John Greene (settler)

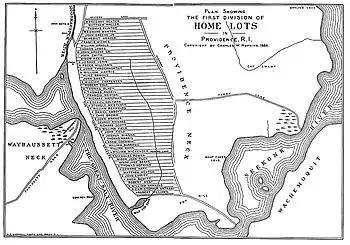
Town layout of Providence with Greene, Jr.'s lot fifth from the top and Greene, Sr.'s lot tenth from the top.

Greene was consistently resistant to the Puritan authority of the Massachusetts Bay Colony, and he moved to Providence with Roger Williams within a year or two of his arrival in New England. He used this sanctuary to write haranguing letters to Massachusetts, speaking contemptuously of the magistrates, and he was fined 20 pounds in September 1637 and ordered not to come into the jurisdiction of the Massachusetts colony. In 1638, he was one of the 12 persons to whom Roger Williams deeded land, becoming one of the original proprietors of that settlement. He was also one of the 12 original members of the First Baptist Church in America located there.